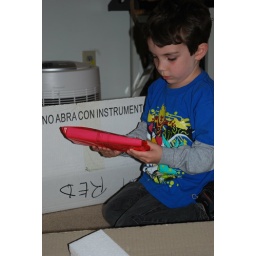
Barn door red pantry fun, already making a world of a difference in our small kitchen.